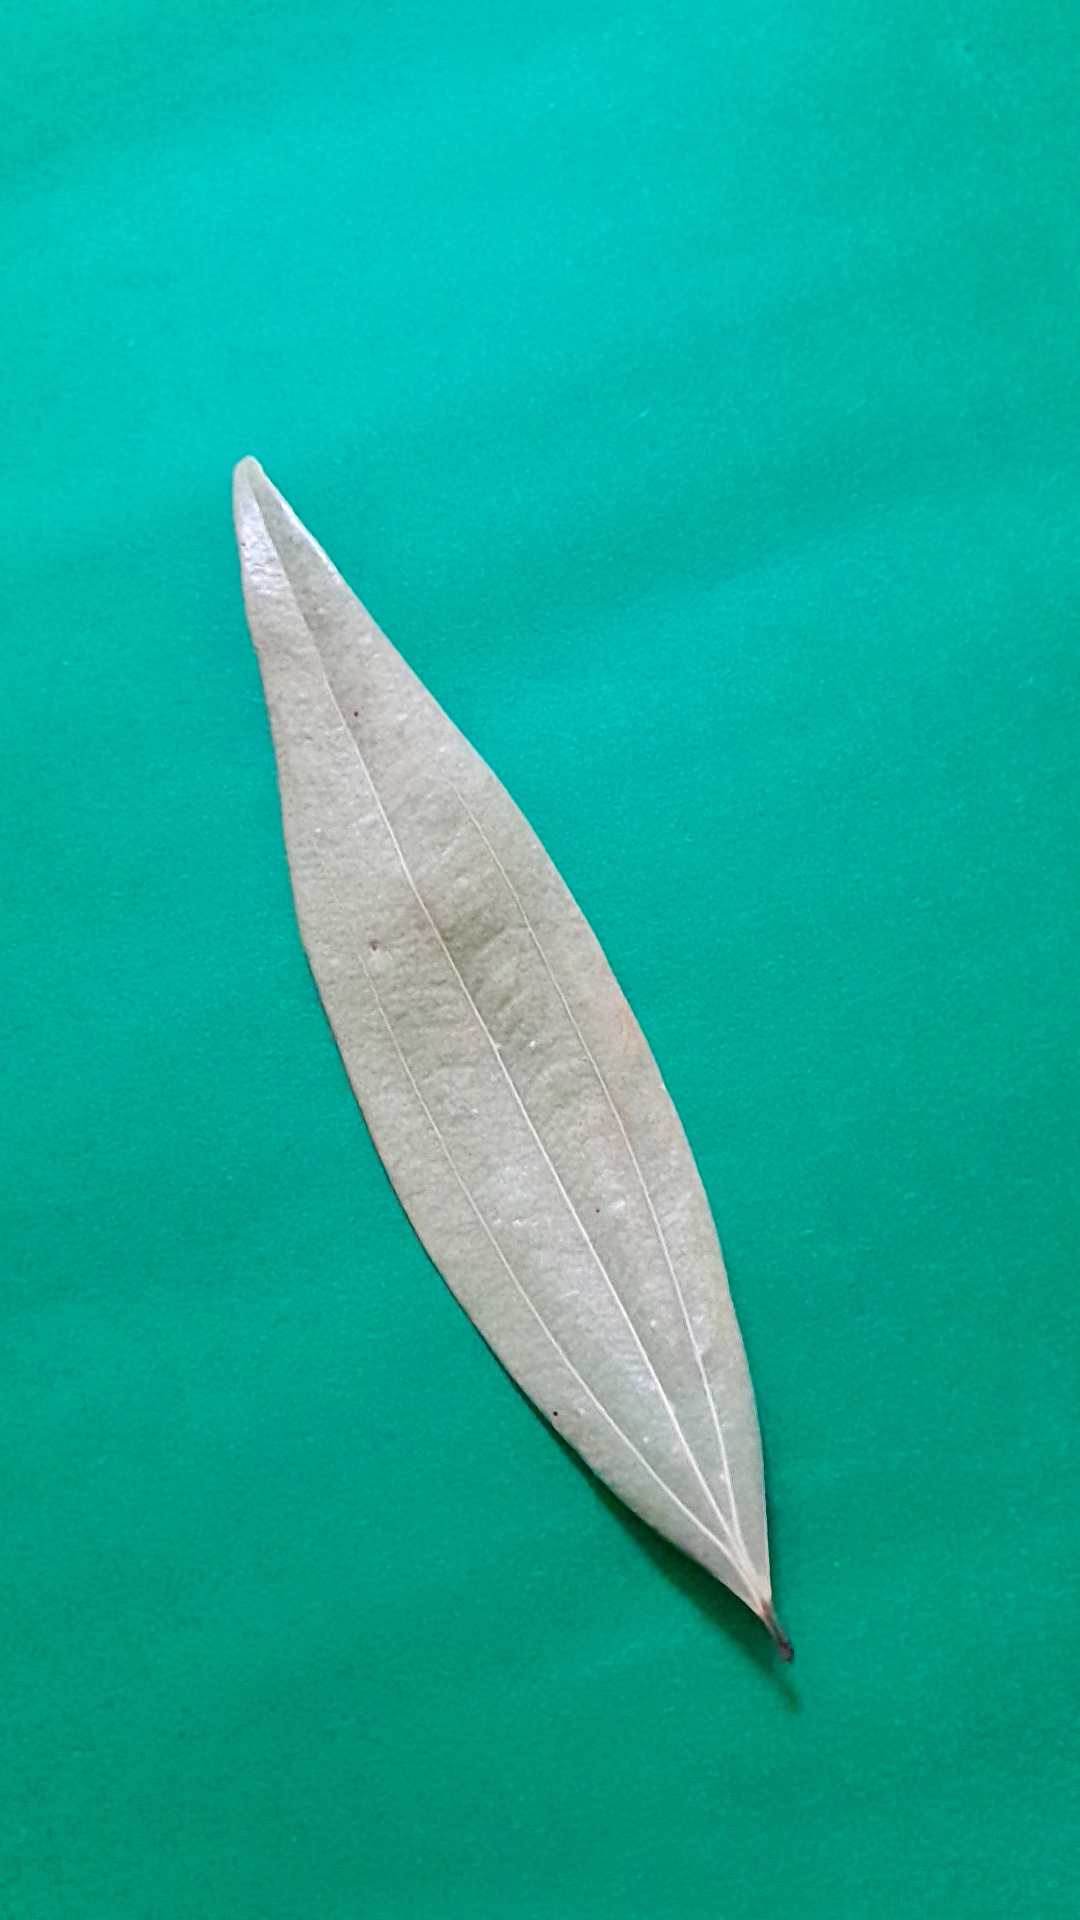
Label: Dry Leaf